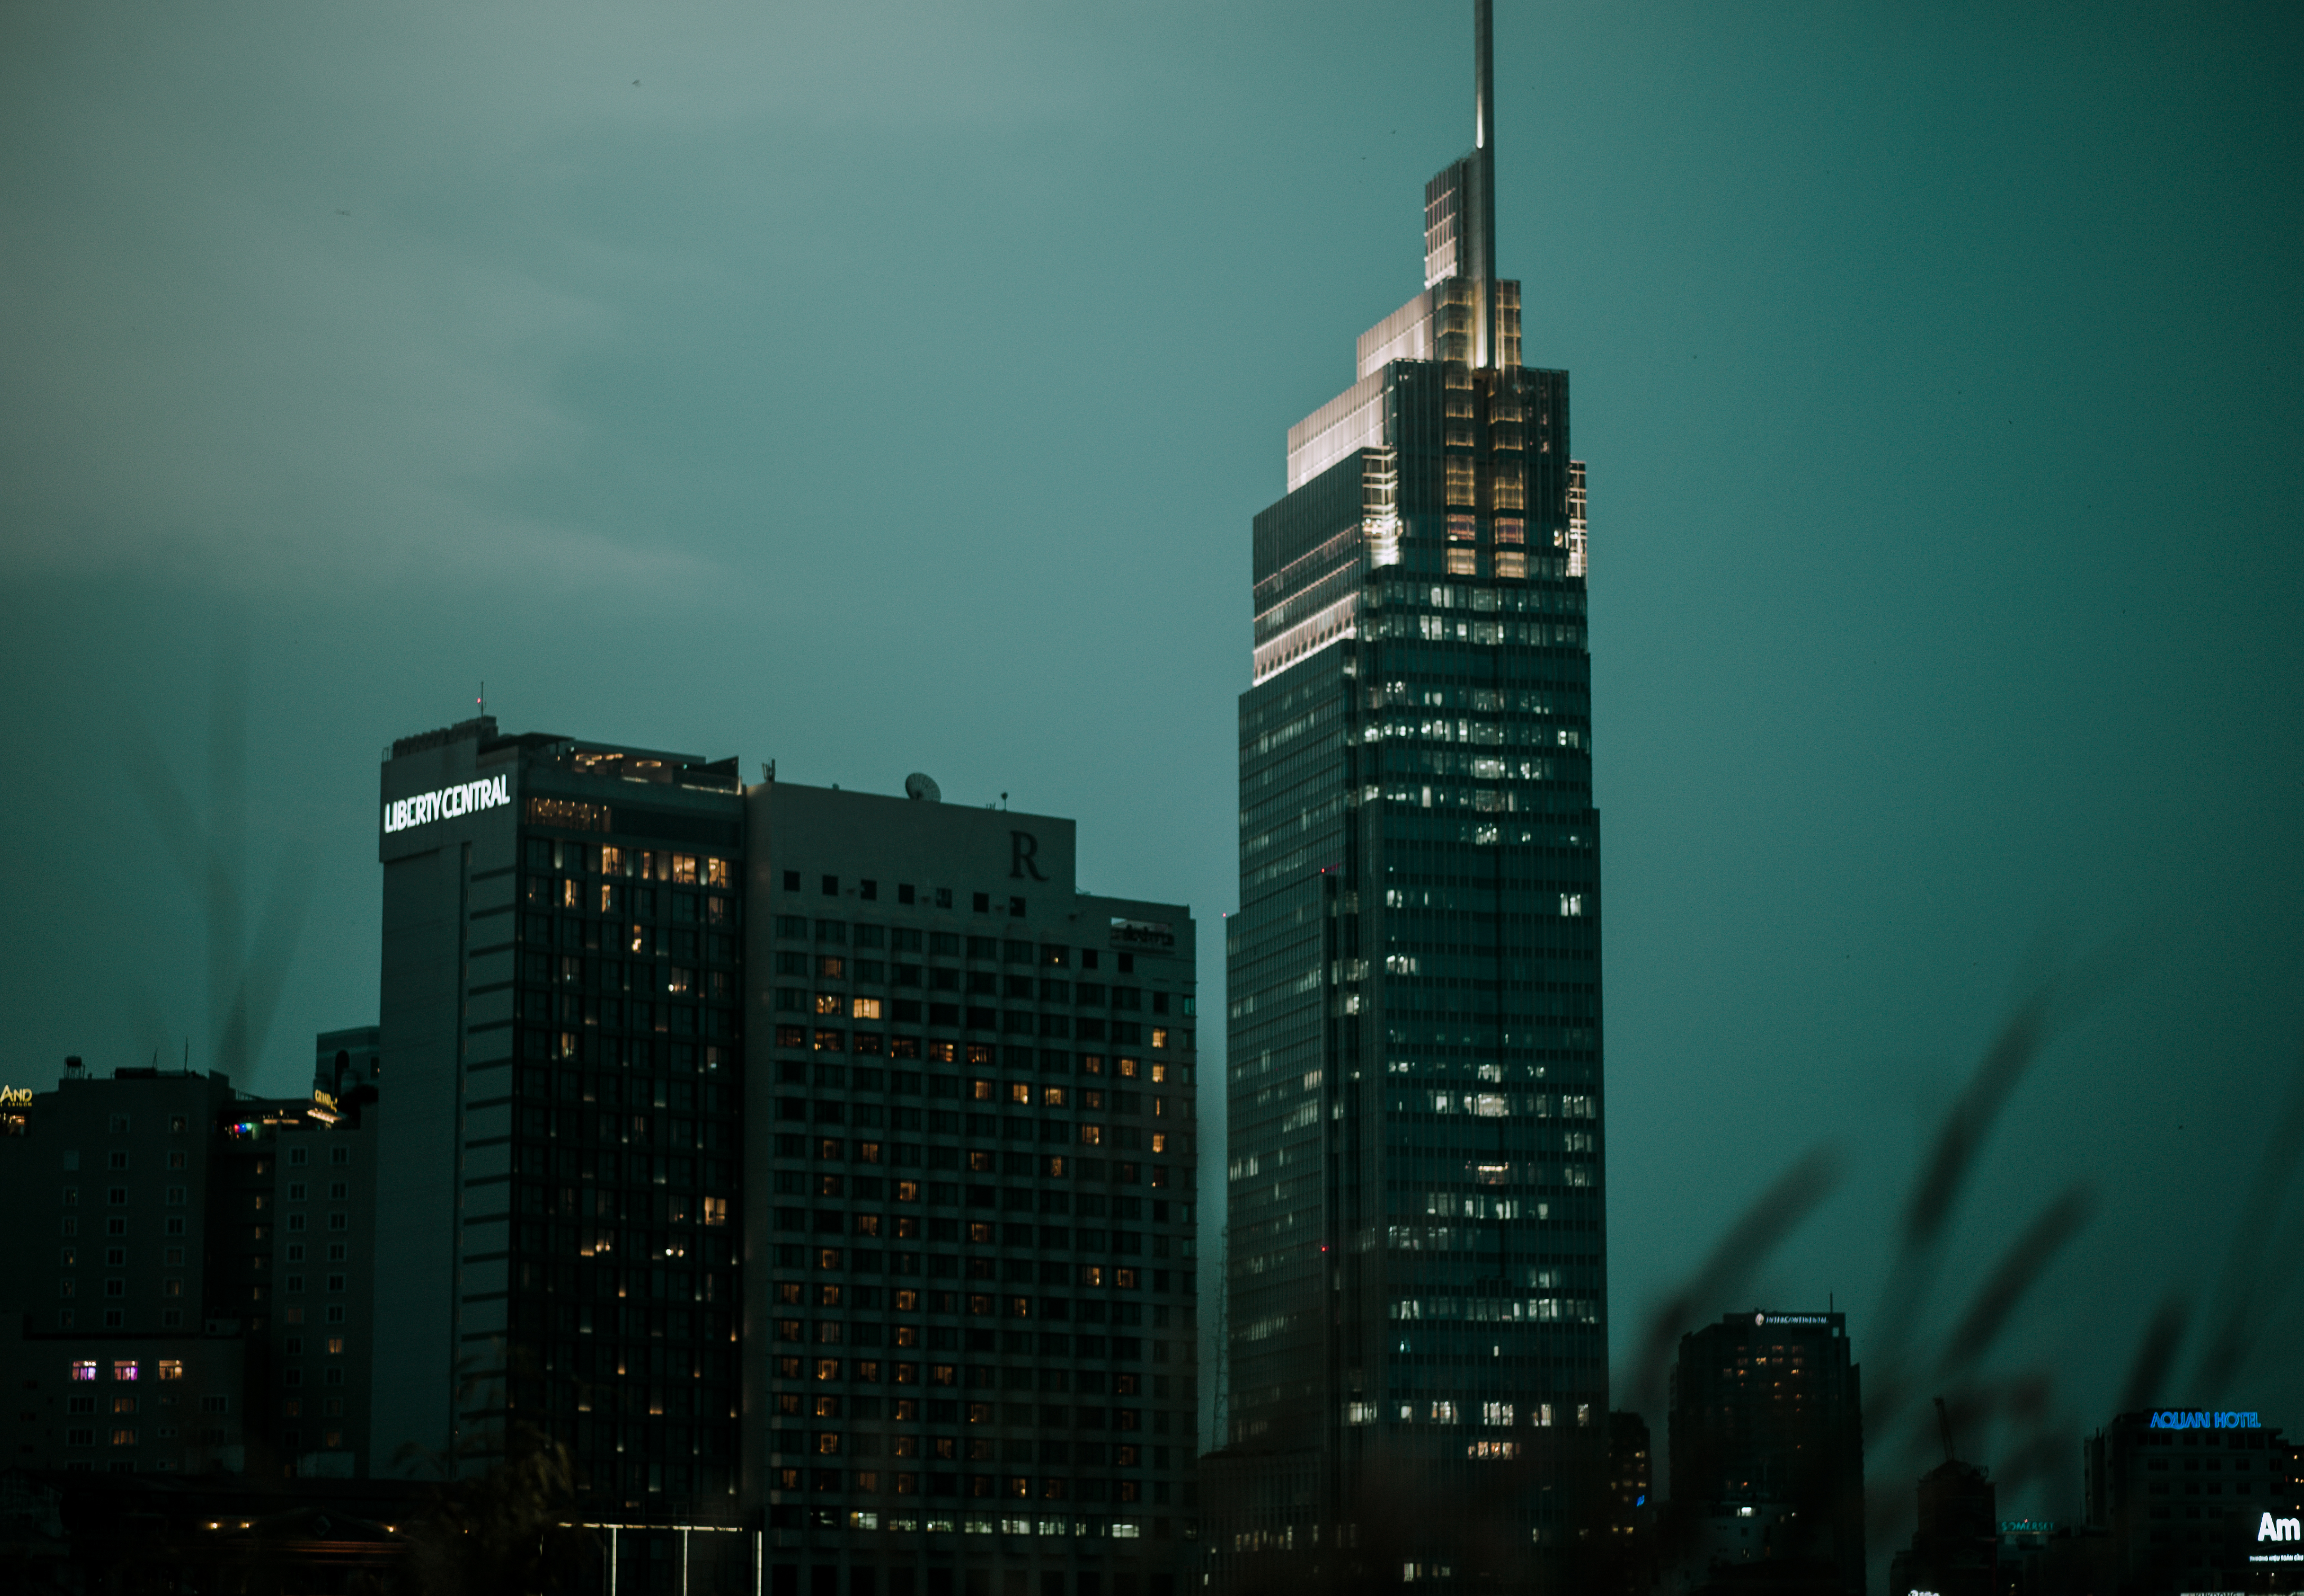
architecture, buildings, city, cityscape, sky, skyline, blue, metropolitan area, skyscraper, urban area, metropolis, building, night, landmark, tower block, tower, downtown, darkness, daytime, atmosphere, dusk, evening, cloud, facade, meteorological phenomenon